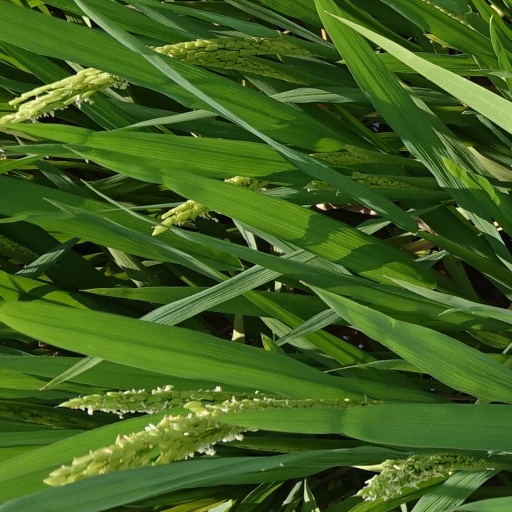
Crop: rice